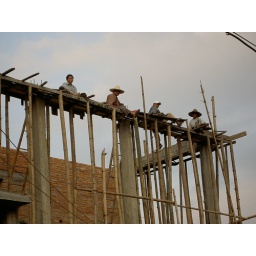
They were building a house in a small village outside of Damenglong.